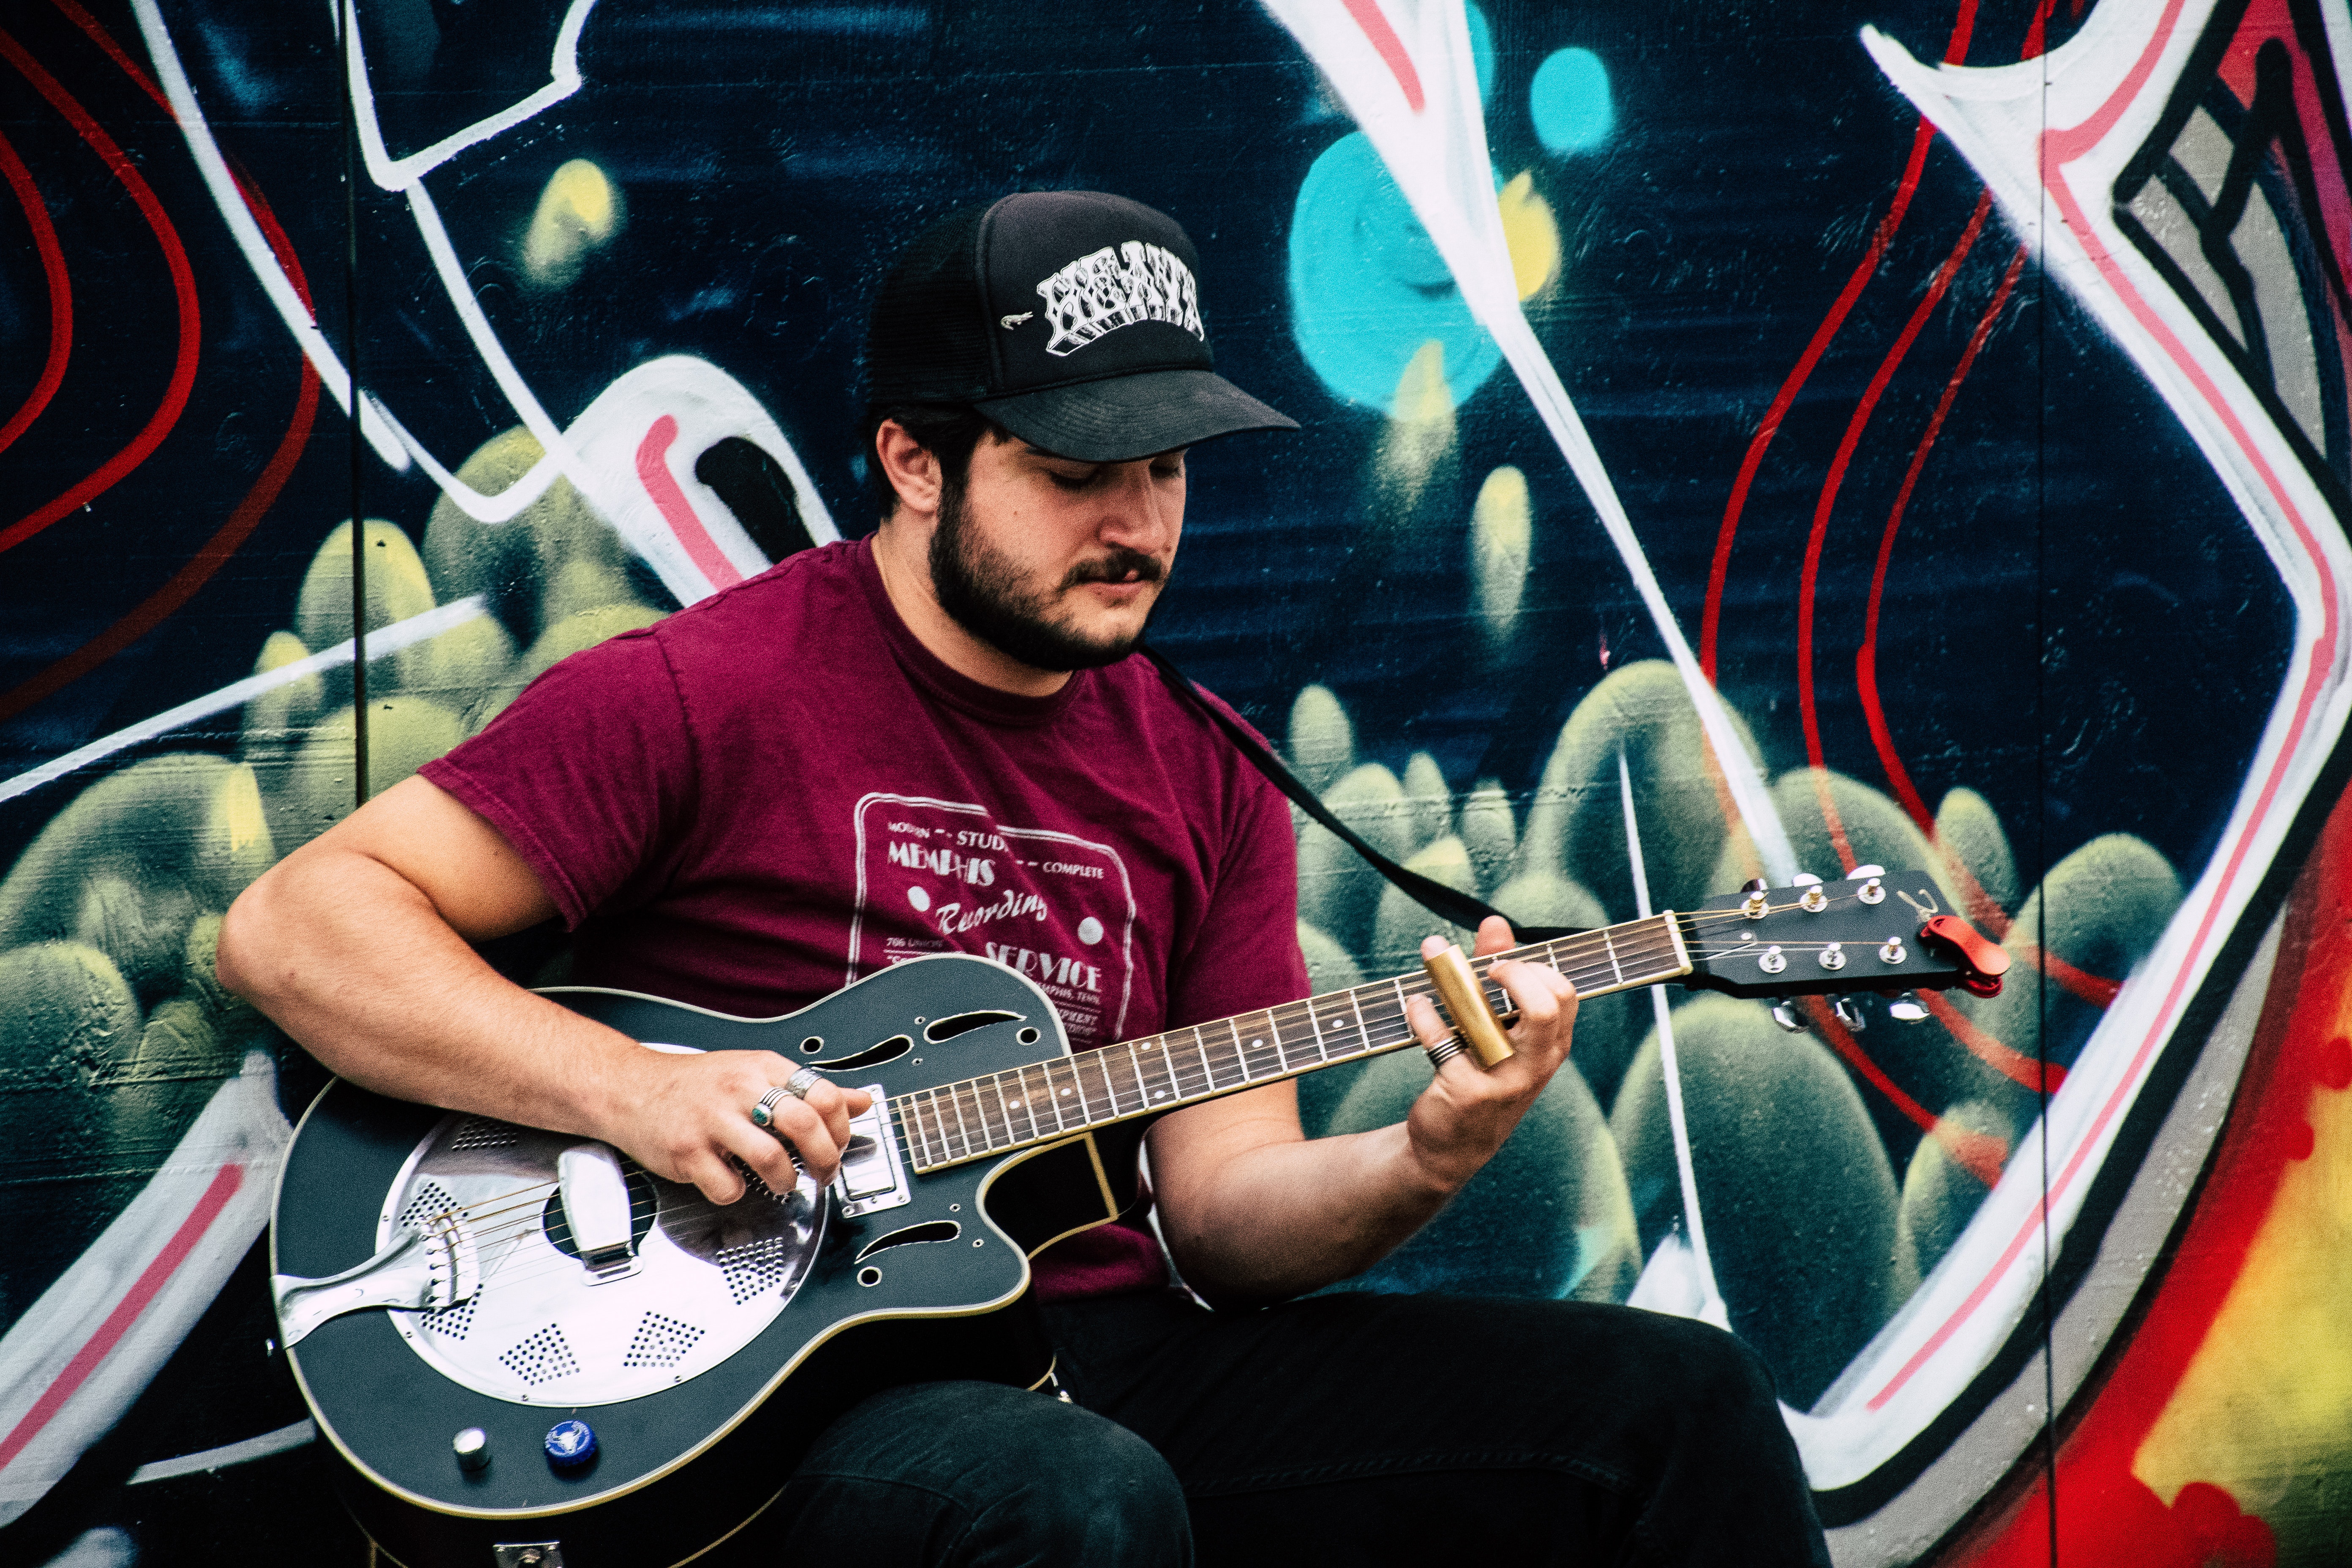
guitar, guitarist, musician, string instrument, music, musical instrument, plucked string instruments, string instrument accessory, music artist, performance, bass guitar, guitar accessory, jazz guitarist, musical instrument accessory, cool, bassist, artist, pop music, performing arts, electric guitar, concert, rock concert, acoustic guitar, event, singing, slide guitar, musical ensemble, singer, acoustic electric guitar